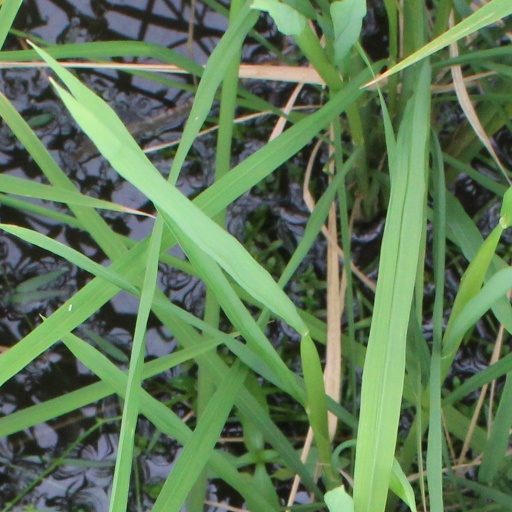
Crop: rice